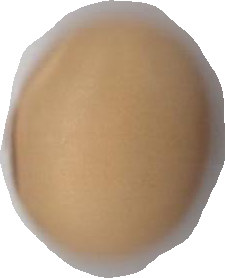
Variety: Anjasmoro